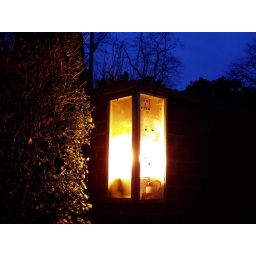
light bulb in glass box in wall, Goldsmiths